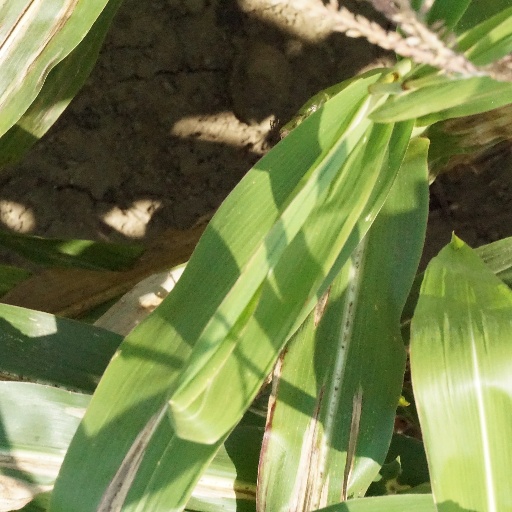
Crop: maize; corn